Philip Sherman (settler)

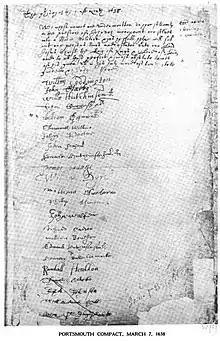
Portsmouth Compact with Sherman's signature 13th on the list

In time, Sherman became attracted to the preachings of the dissident ministers John Wheelwright and Anne Hutchinson, during the so-called Antinomian Controversy, and following their banishment from the Massachusetts colony, Sherman and many other followers were disarmed. On 20 November 1637, he and others were ordered to deliver up all guns, pistols, swords, powder, and shot because the "opinions and revelations of Mr. Wheelwright and Mrs. Hutchinson have seduced and led into dangerous errors many of the people here in New England." The Roxbury church records give this account of Sherman, "He came into the land in the year 1632 [sic; should read 1633], a single man, & after married Sarah Odding, the daughter o[f] the wife of John Porter by a former husband. This man was of melancholy temper, he lived honestly & comfortably among us several years, upon a just calling went for England & returned again with a blessing: but after his father-in-law John Porter was so carried away with these opinions of familism & schism he followed them & removed with them to the Iland, he behaved himself sinfully in these matters (as may appear in the story) & was cast out of the church."